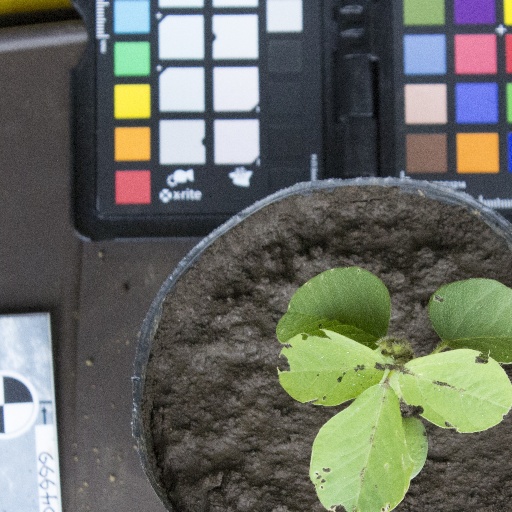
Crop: soybean